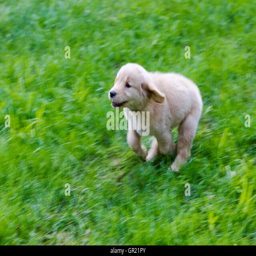
old puppy running on the grass